Internal Military Service

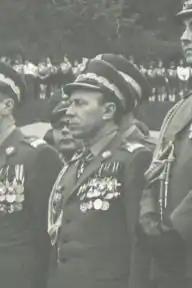
General Teodor Kufel as a chief of Military Internal Service, 1972.

Colonel Aleksander Kokoszyn, a Belarusian, pre-war communist and graduate of an NKVD school in Smolensk. During the war years he was working in the secret Polish Workers' Party paper and copy shop ("Gwardzisty"), where in 1942 he was arrested by Gestapo and sent to one of the concentration camps.